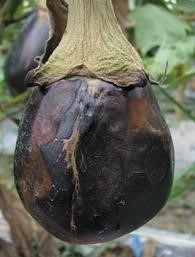
Plant: Eggplant
Disease: eggplant phomopsis fruit rot